Saw 3D

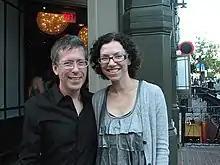
"Saw 3D" director Kevin Greutert and his wife, actress Elizabeth Rowin, at San Diego Comic-Con. Rowin had a small role in the film.

When determining the style of 3D shooting they wanted to use, Burg felt that the audience would want several moments where objects move into the audience, comparing this to "My Bloody Valentine 3D". He acknowledged that this method would be used, but expressed an interest in shooting from the victim's perspective, similar to that of first-person shooter video games being rendered in 3D. Dunstan added that "It adds a whole new layer of discipline and criteria to creating these moments. We've had a very flat surface to try to get a reaction out of you. Now, we get to push out a bit and envelop the viewer, still maintaining the patterns that have worked and been successful, but also to raise it up a notch." Commenting on the change to filming in 3D, Bell stated it would not affect his performance or methods of acting, noting that it would be an "interesting experience". Mandylor called the 3D shoot "more tedious and longer". Flannery described (inaccurately, as the final production includes many to-viewer shock shots) the 3D aspect as being "[not] shot in 3D so that you can, per se, see blood coming directly at you. It's in 3D for the texture and the depth, for the architecture, to get a sense that you're in the scene but there's no 'we want to see blood coming at the lens' it's nothing like that. But I think we made a good movie." Post-production services were provided by Deluxe Media.